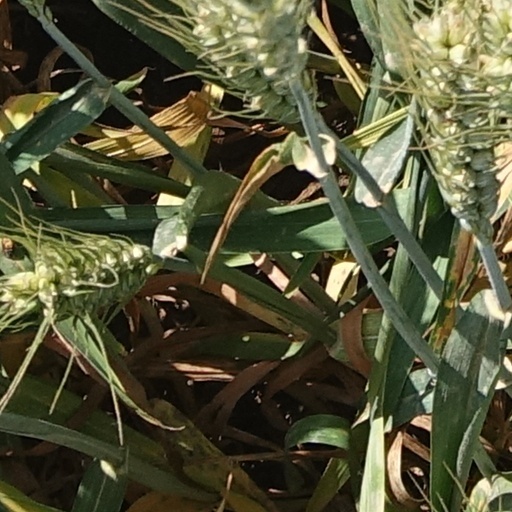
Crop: wheat